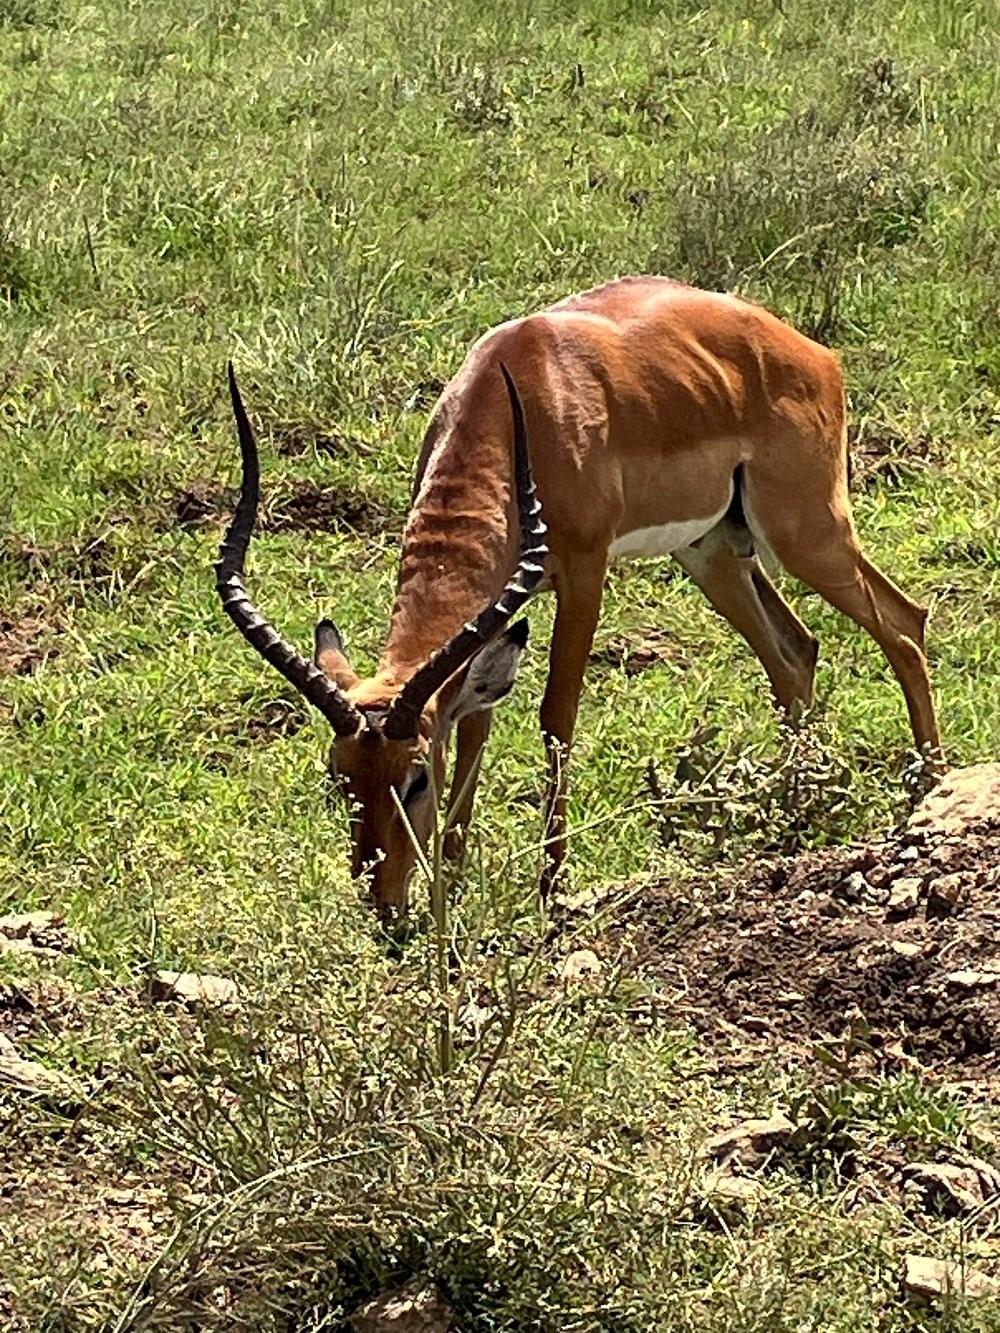
Mnyama wa porini ambaye ni swala mwenye mapembe marefu yaliyojikunja na ngozi au manyoya ya rangi ya kahawi, akiwa katika mboga za wanyama anakula nyasi fupi za rangi ya kijani.